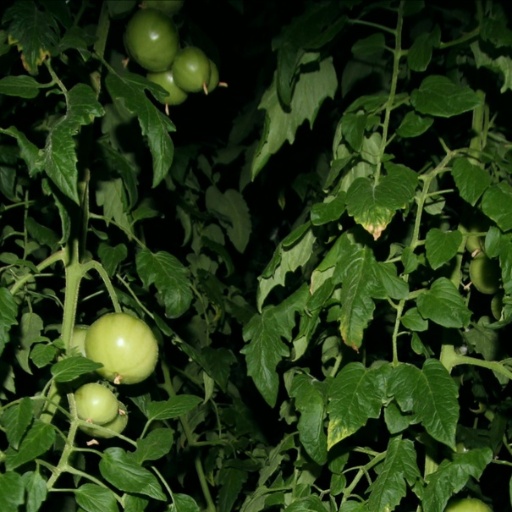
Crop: tomato